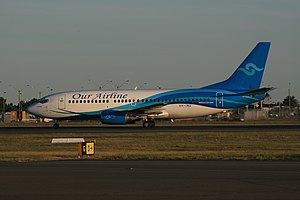
Our Airline
En af Our Airlines to Boeing 737-300-passagerfly
Our Airline er Naurus største flyselskab. Det opererer på en rute fra Brisbane i Australien over Honiara på Solomonøerne til Nauru og videre til Tarawa på Kiribati. Our Airline har base i Nauru International Airport.